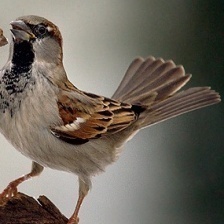
Species: HOUSE SPARROW
Scientific name: PASSER DOMESTICUS